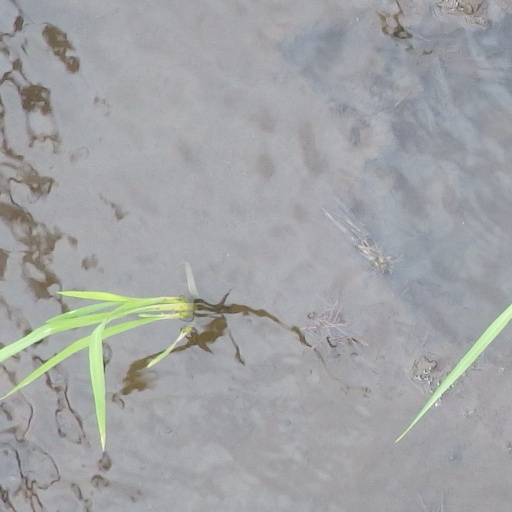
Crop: rice